Wechsler Adult Intelligence Scale

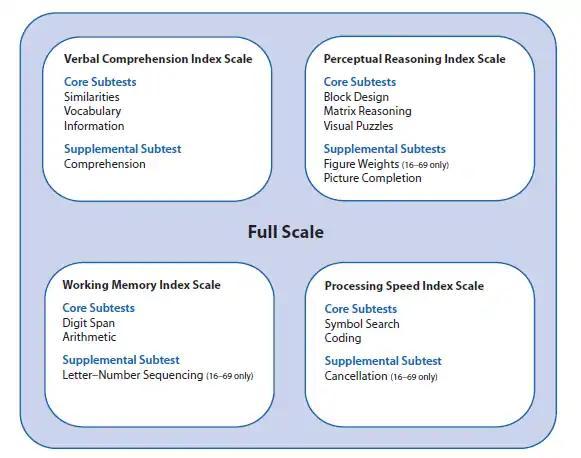

The WAIS-III, a subsequent revision of the WAIS and the WAIS-R, was released in 1997. It provided scores for Verbal IQ, Performance IQ, and Full Scale IQ, along with four secondary indices (Verbal Comprehension, Working Memory, Perceptual Organization, and Processing Speed).